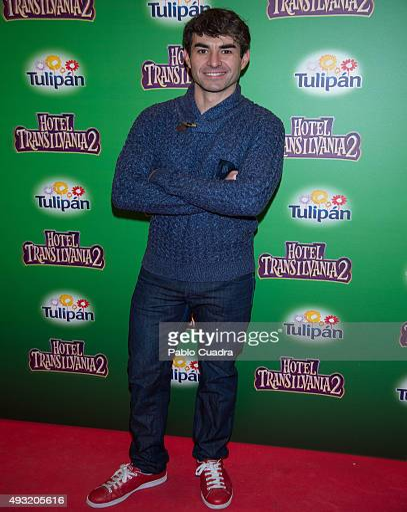
actor attends the premiere at the cinema